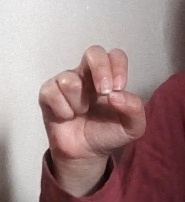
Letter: gaaf